Samuel Ames

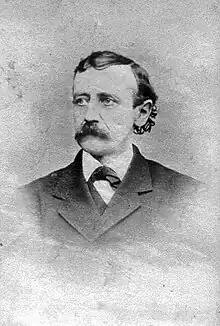

Samuel Ames (June 29, 1824, in Champlain, Clinton County, New York – July 4, 1875, in Keeseville, Essex County, New York) was an American lawyer, banker, and politician from New York.